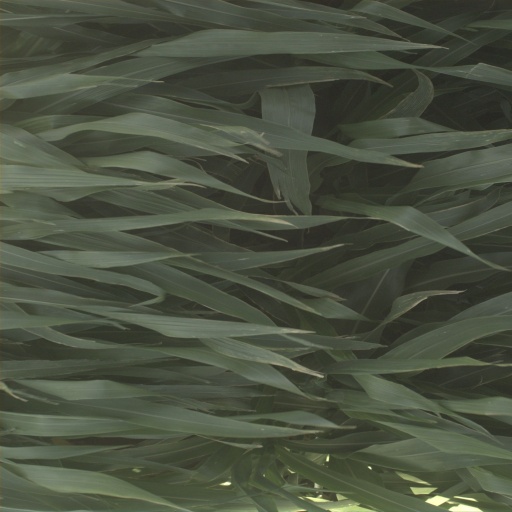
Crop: sorghum